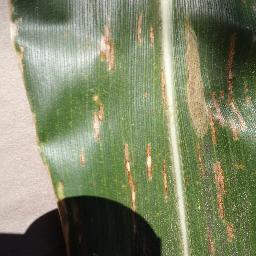
Label: Corn___Cercospora_leaf_spot Gray_leaf_spot